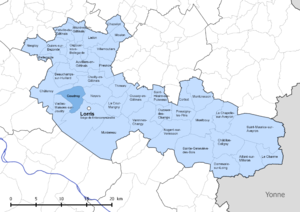
Périmètre de la fr:communauté de communes Canaux et forêts en Gâtinais - Situation de la commune de fr:Coudroy.
Coudroy est une commune française située dans le département du Loiret en région Centre-Val de Loire.